Global TransPark

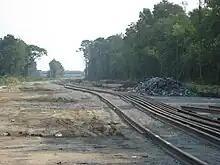
GTP rail spur construction facing east towards the Spirit Aerosystems manufacturing facility

The North Carolina Department of Transportation has committed to building a rail spur, plus several road improvements within the Global TransPark to allow Spirit and other tenants to receive, build and ship out aircraft and other industrial components. The rail spur will connect Spirit's manufacturing facilities, as well as other sites within the Global TransPark, to the North Carolina Railroad's east-west line that runs through the center of Kinston to the Port of Morehead City 75 miles east of the GTP. The rail spur is currently being constructed, with final completion expected by January 2012.